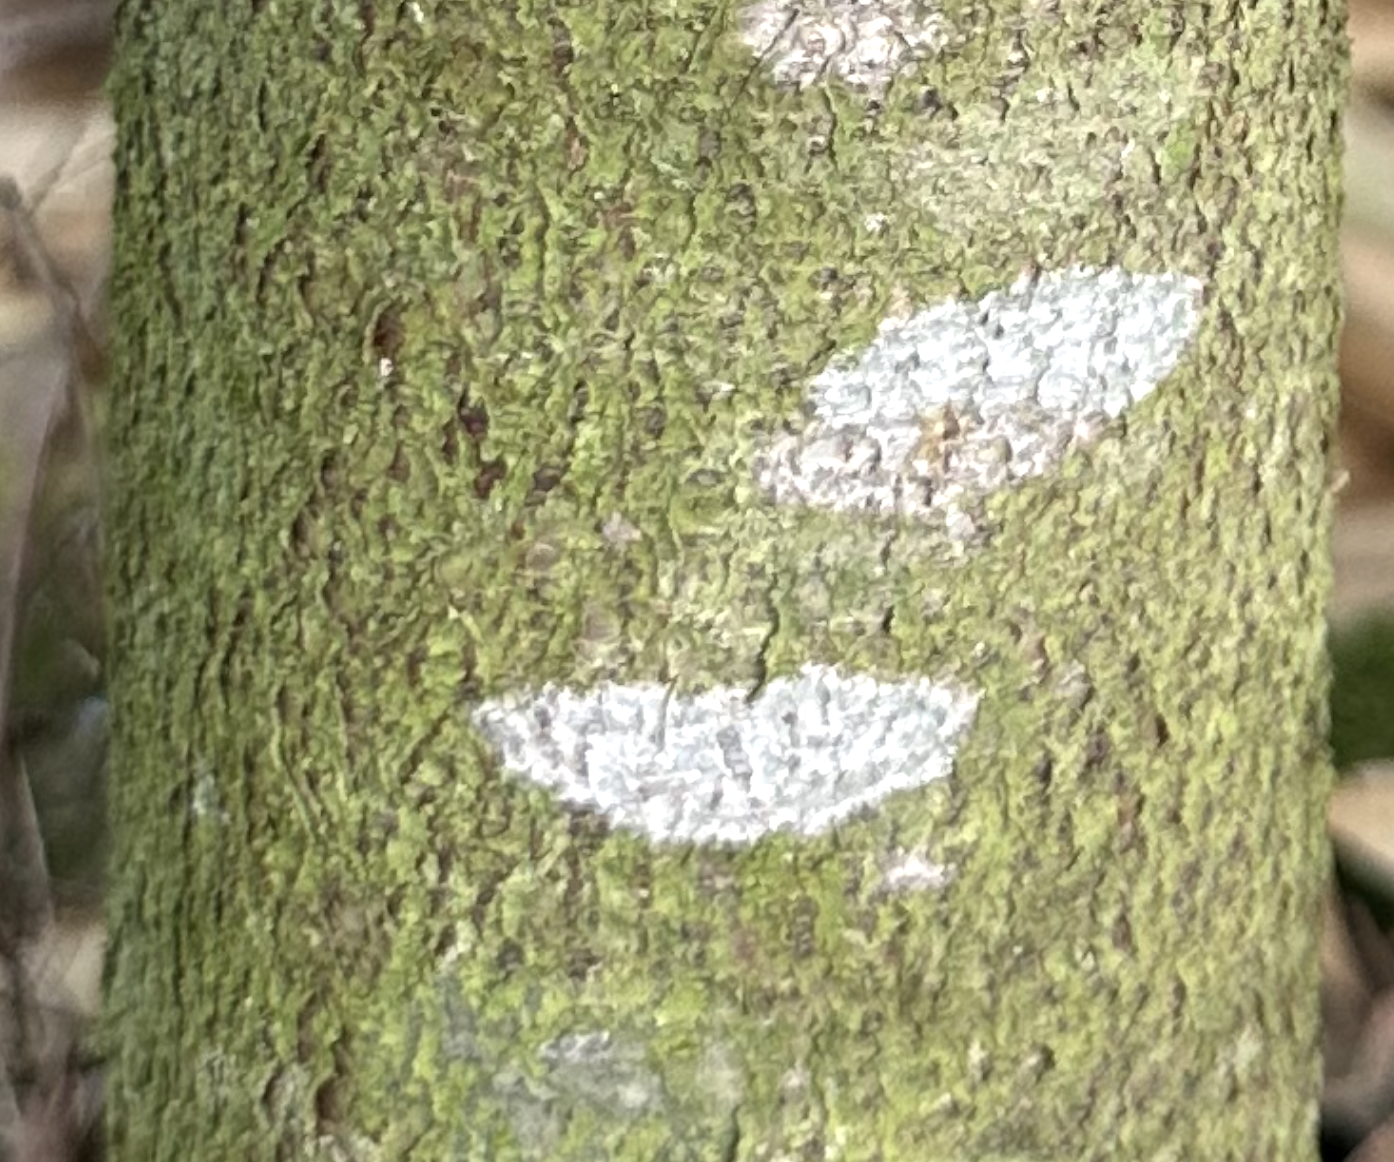
Label: pink_disease